Richard Roberts (evangelist)

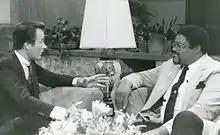
Richard Roberts (left) and Rosey Grier (Right)

In 1985, Oral Roberts stepped down, and Richard Roberts was elected president of Oral Roberts Evangelistic Association (OREA) by its board of directors. In 1986, Roberts worked with his father and helped found the International Charismatic Bible Ministries to support independent churches and ministries and help expand opportunities for student recruitment for ORU.